Mehmet Aksoy (sculptor)

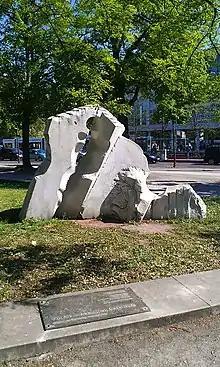
Memorial to the Unknown Deserter (1989) in Potsdam

Memorial to the Deserter is a statue in Unity Square, Potsdam, Germany created by Mehmet Aksoy. The figure in this memorial, which honors those who refuse to fight in unjust wars, is carved in negative relief, a technique that Aksoy employed in later work.